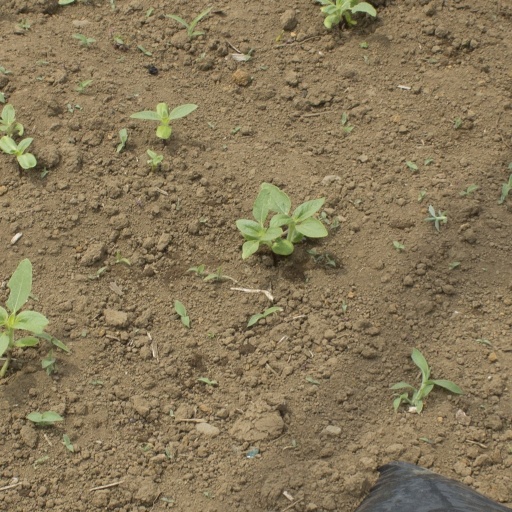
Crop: Jerusalem artichoke